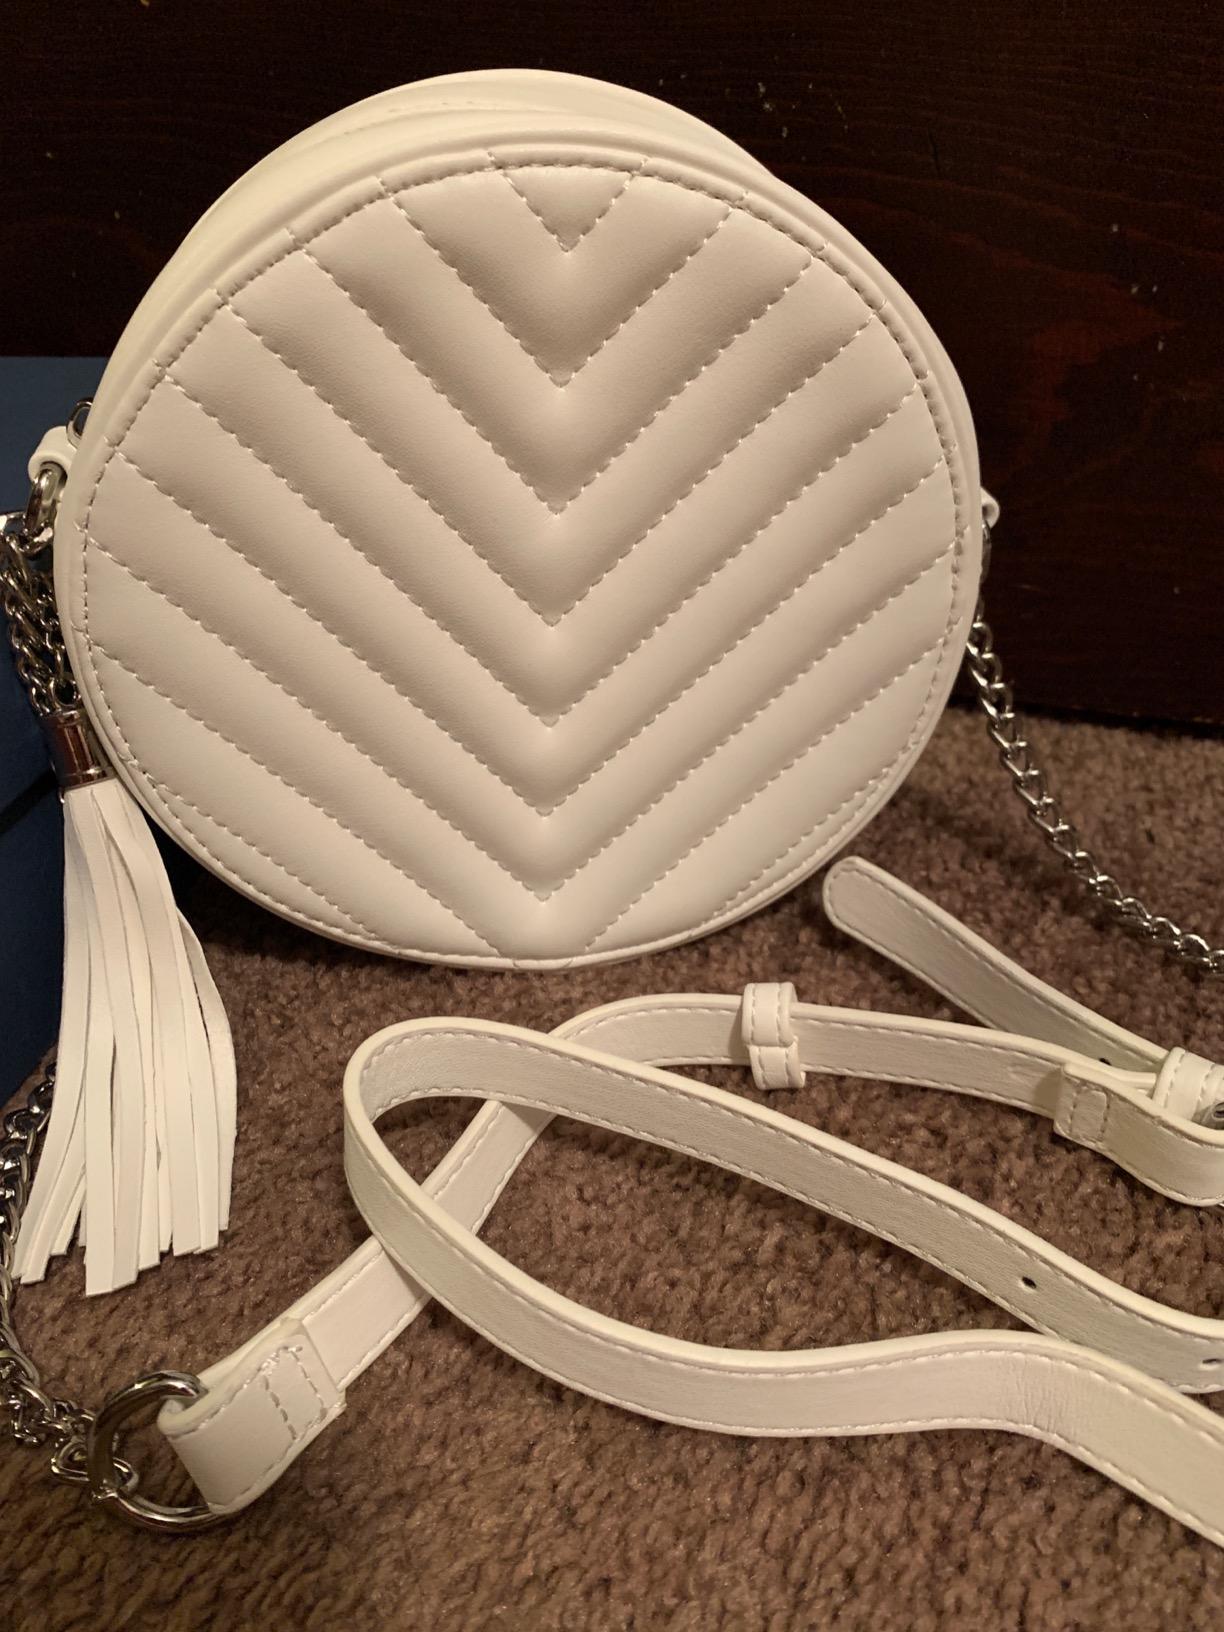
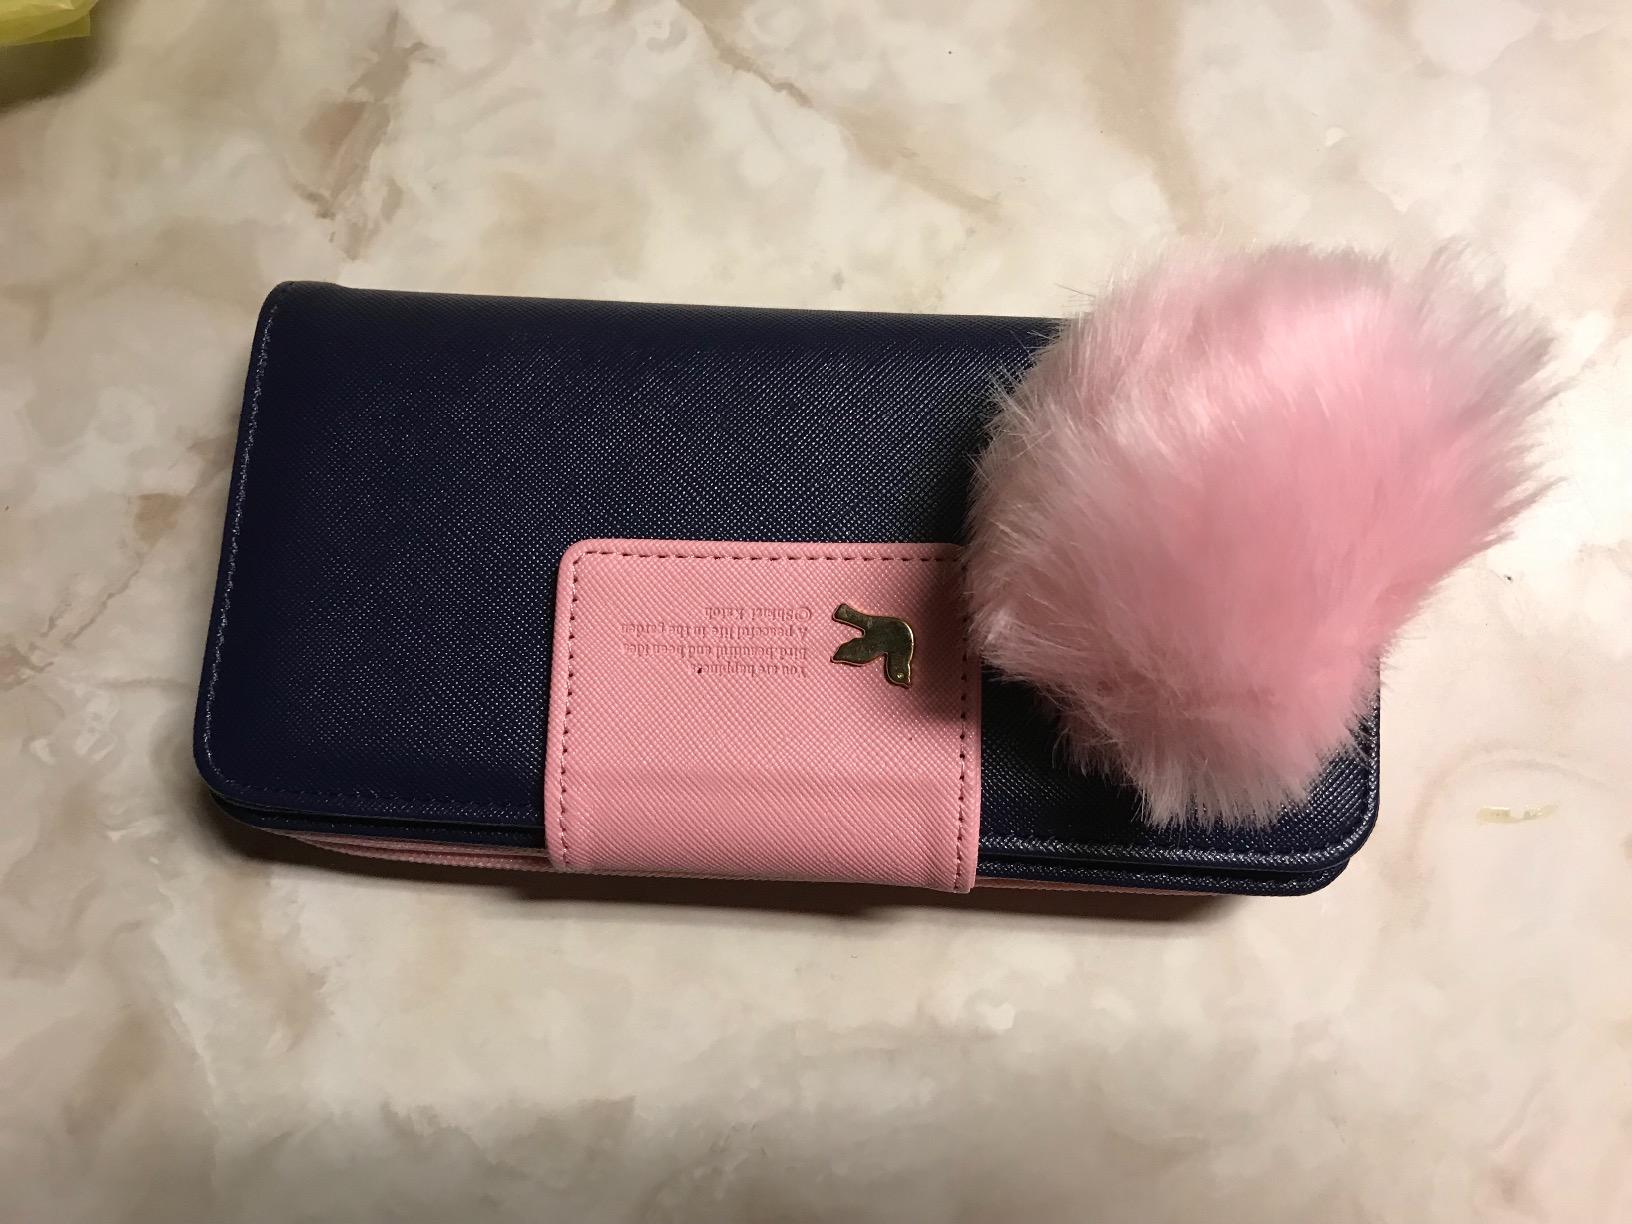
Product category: accessories_handbag
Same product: no